Top Gear (2002 TV series)

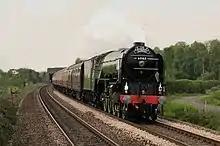
The "Tornado" during the Race to the North, 25 April 2009

The success of the programme soon led to a live-version format being created called "Top Gear Live"; produced by a former producer of the programme, Rowland French, the touring show aimed to attempt to "bring the TV show format to life... featuring breath-taking stunts, amazing special effects and blockbusting driving sequences featuring some of the world's best precision drivers". The Live tour began on 30 October 2008 in Earls Court, London, moving on to Birmingham in November before being performed in at least 15 other countries worldwide.